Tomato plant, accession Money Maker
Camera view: bottom (45 deg); turntable rotation: 210 degrees
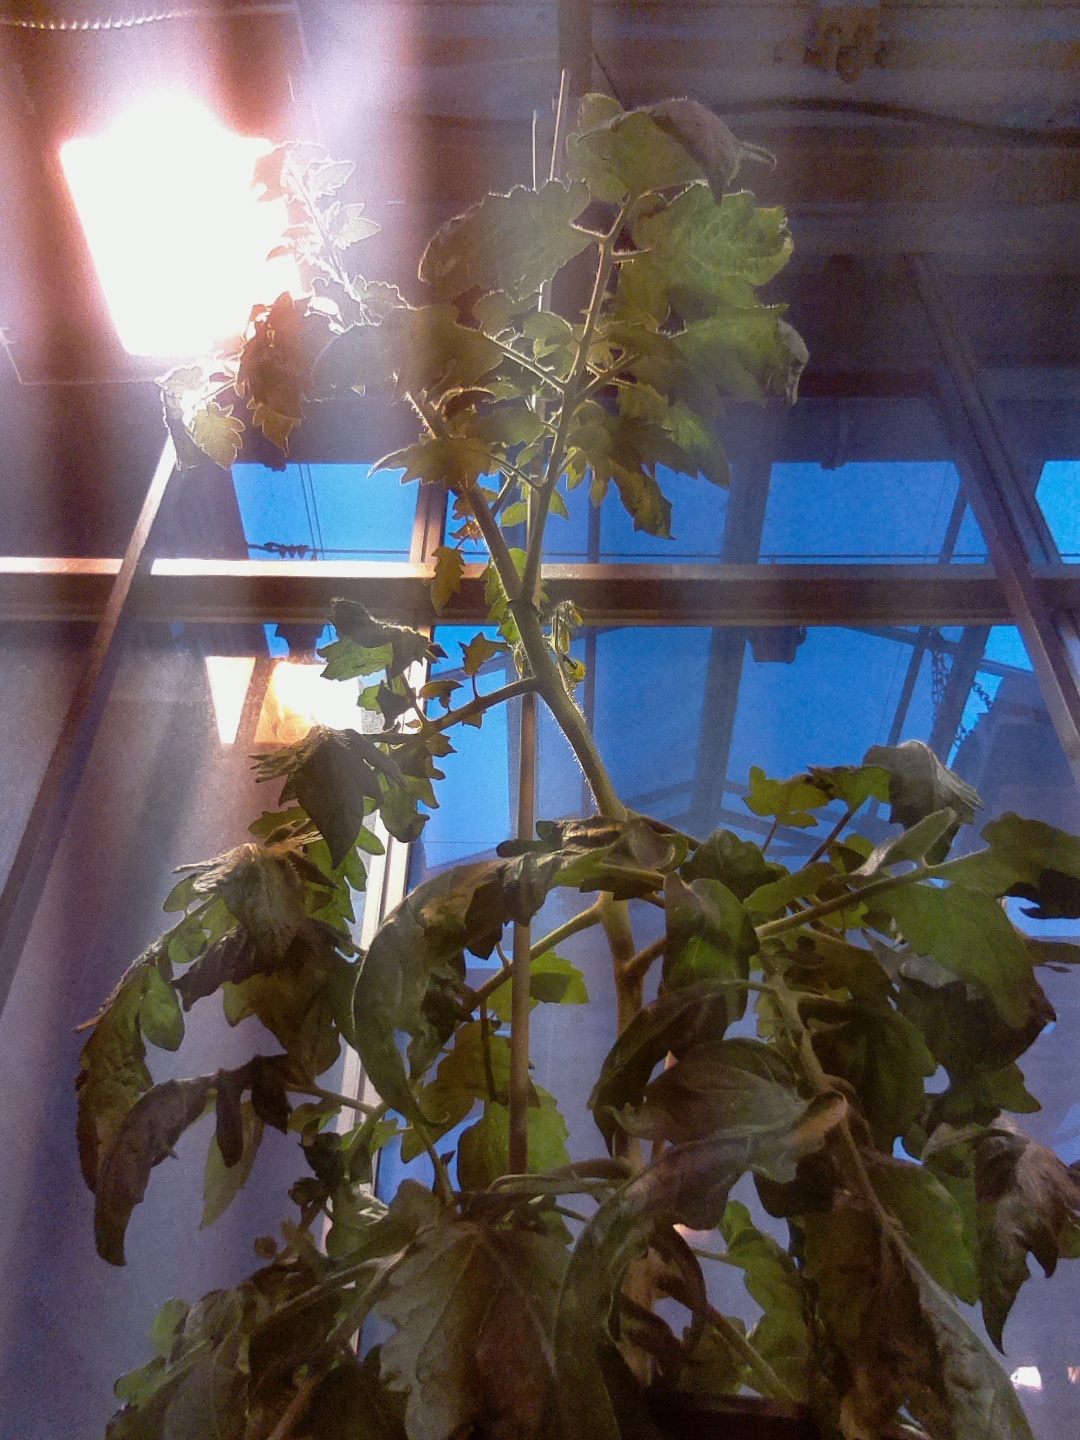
BBCH growth stage 68: Full flowering, 80%-90% of flowers open, more petals falling